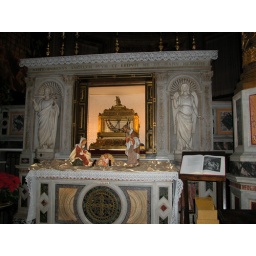
The very chains of St Peter's bondage lie in the glass box in the background